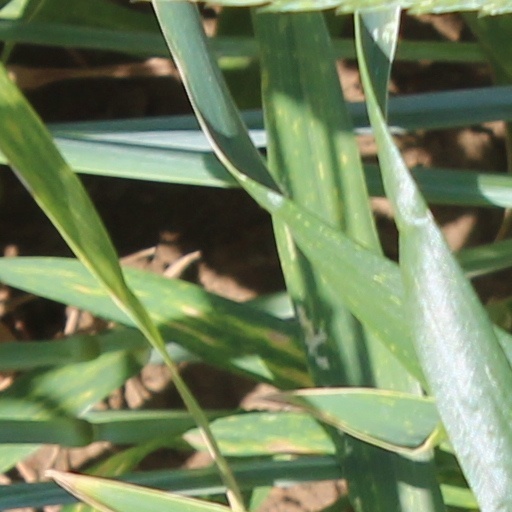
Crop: wheat